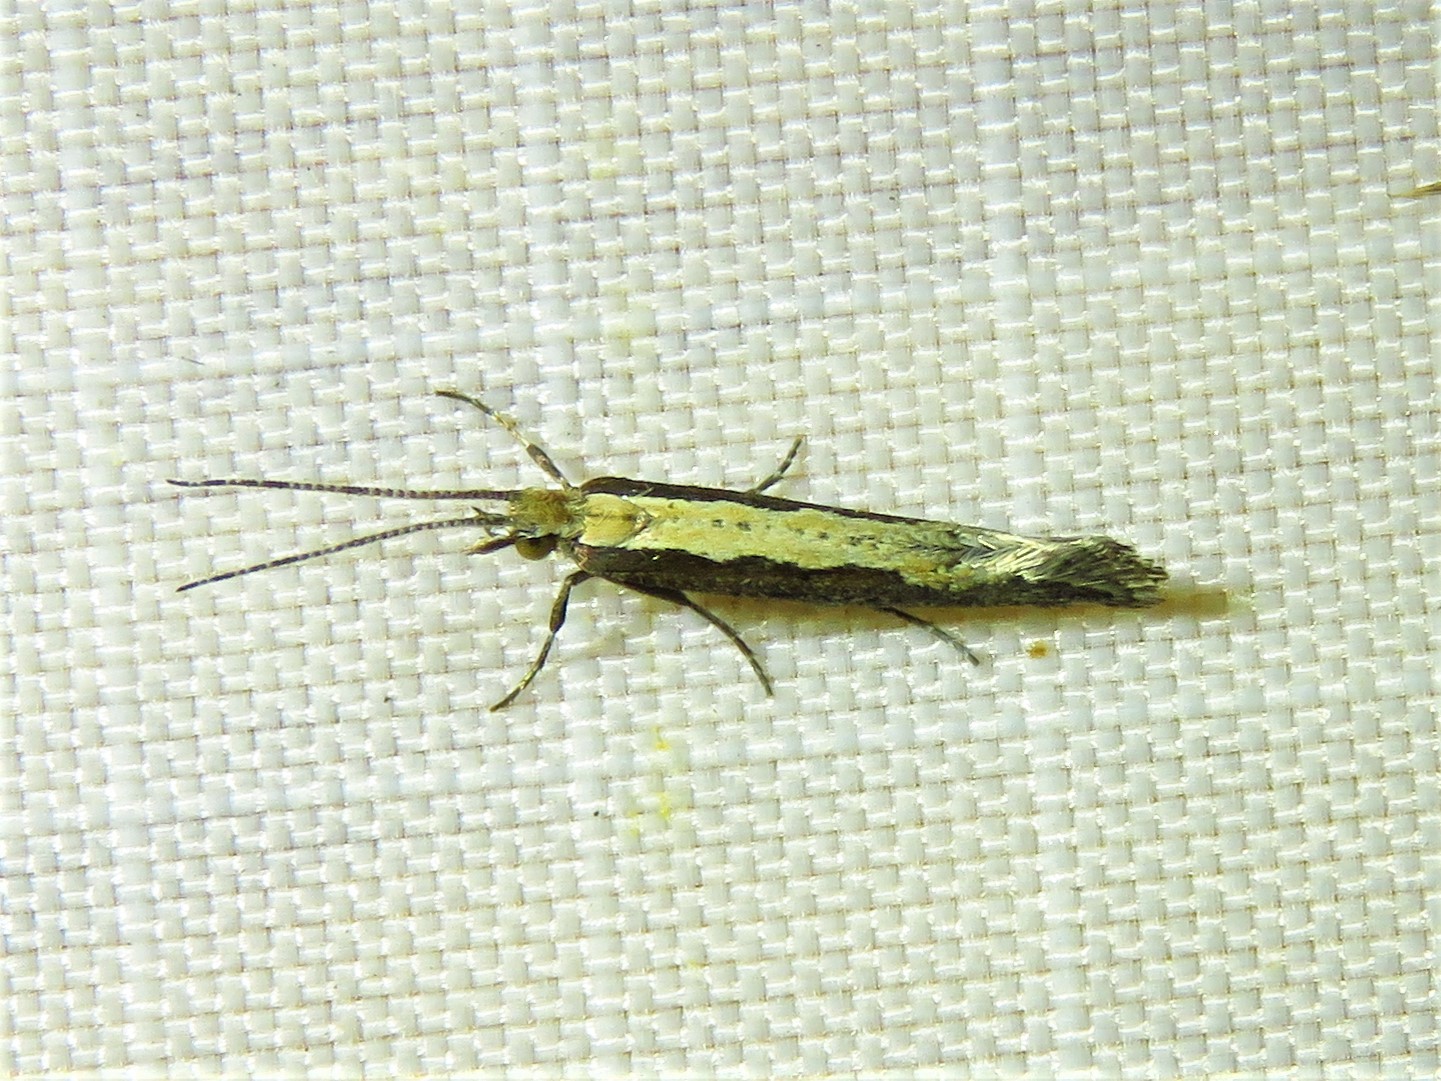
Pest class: diamondback_moth